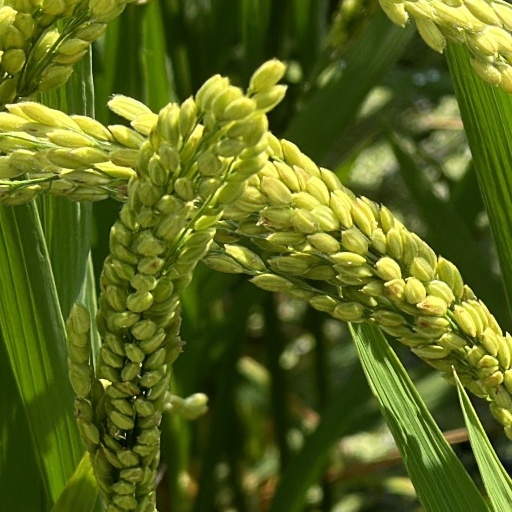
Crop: rice